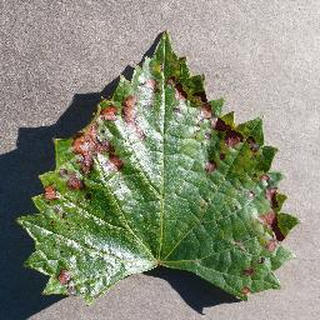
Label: grape_esca_black_measles